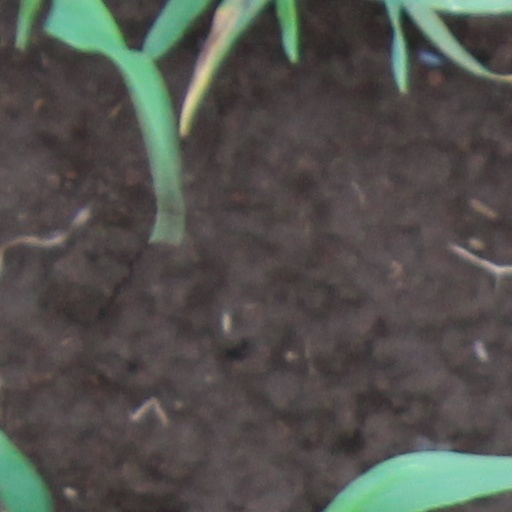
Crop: wheat